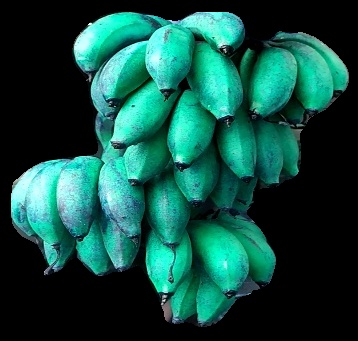
Variety: rasbale
Grade: grade3